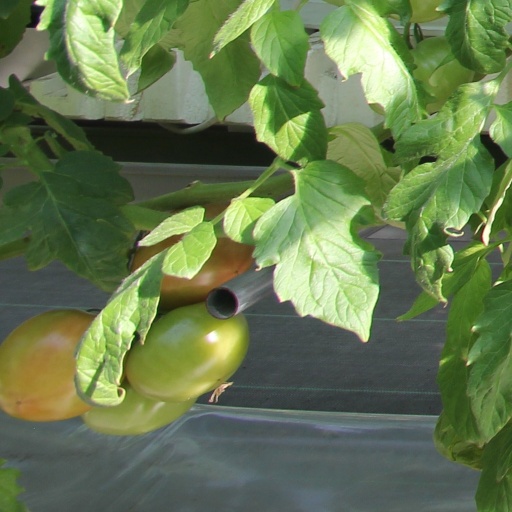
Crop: tomato